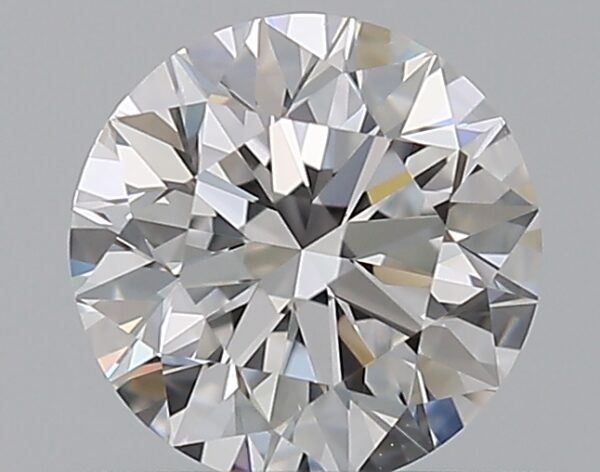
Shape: round
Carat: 0.5
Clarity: VS1
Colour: D
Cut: EX
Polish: EX
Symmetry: EX
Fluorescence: F
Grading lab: GIA
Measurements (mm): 5.03 x 5.07 x 3.17